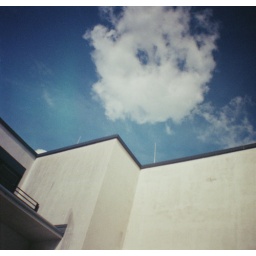
sky over the office